Ontari Poratam

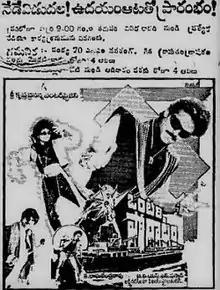
Theatrical release poster

Ontari Poratam ( "Lonely Battle") is a 1989 Telugu-language film directed by K. Raghavendra Rao, produced by B. V. S. N. Prasad, under Sri Krishna Prasanna Enterprises. It stars Venkatesh, Farah (credited as Swetha), and Rupini, with the music composed by K. Chakravarthy. The film was recorded as hit at the box office. The movie was dubbed in Tamil as "Jeyithu Kattuvein".